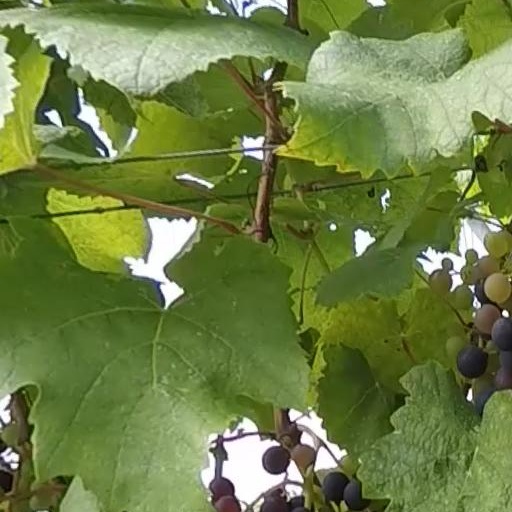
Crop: grape